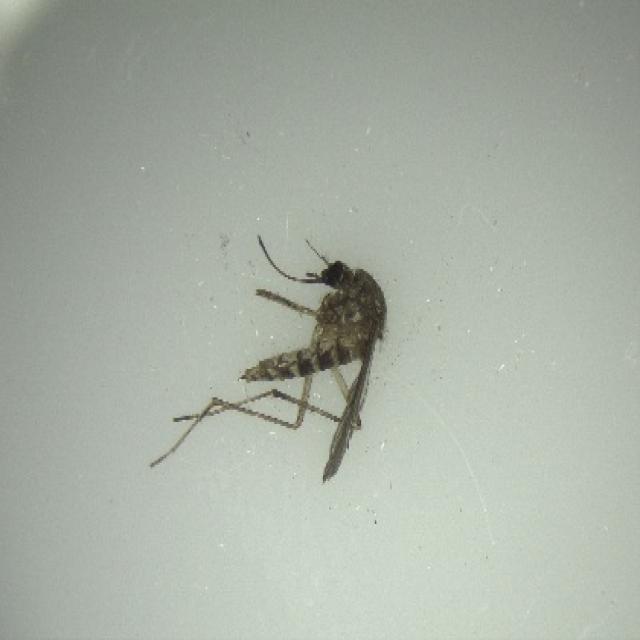
Species: aedes_vexans